Acidalia Colles

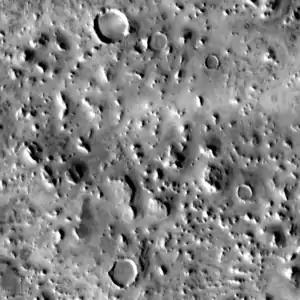
Part of Acidalia Colles. Image size is 100×100 km

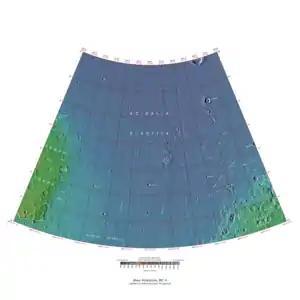
Map of Mare Acidalium quadrangle. Lomonosov and Kunowsky craters are easily seen on the map. The famous "Face on Mars" is located near Cydonia Mensae.

Acidalia Colles is a group of hills in the Mare Acidalium quadrangle of Mars, located at 50.9° north latitude and 23.1° west longitude. It is about long and was named after a classical albedo feature name. The term "Colles" is used for small hills or knobs. Gullies have been observed on Acidalia Colles.